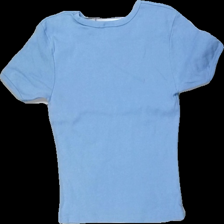
View: back
Type: T-shirt
Category: Ladies
Brand: Not in the list
Brand text on label: jensen
Colors: Blue, Red
Material: 100% cotton
Pattern: Other
Cut: Regular
Size: M
Season: All
Damage location: middle center
Price range: <50
Recommended usage: Export
Description: blå t-shirt med sol och text fram, urtvättad
Comment: urtvättad